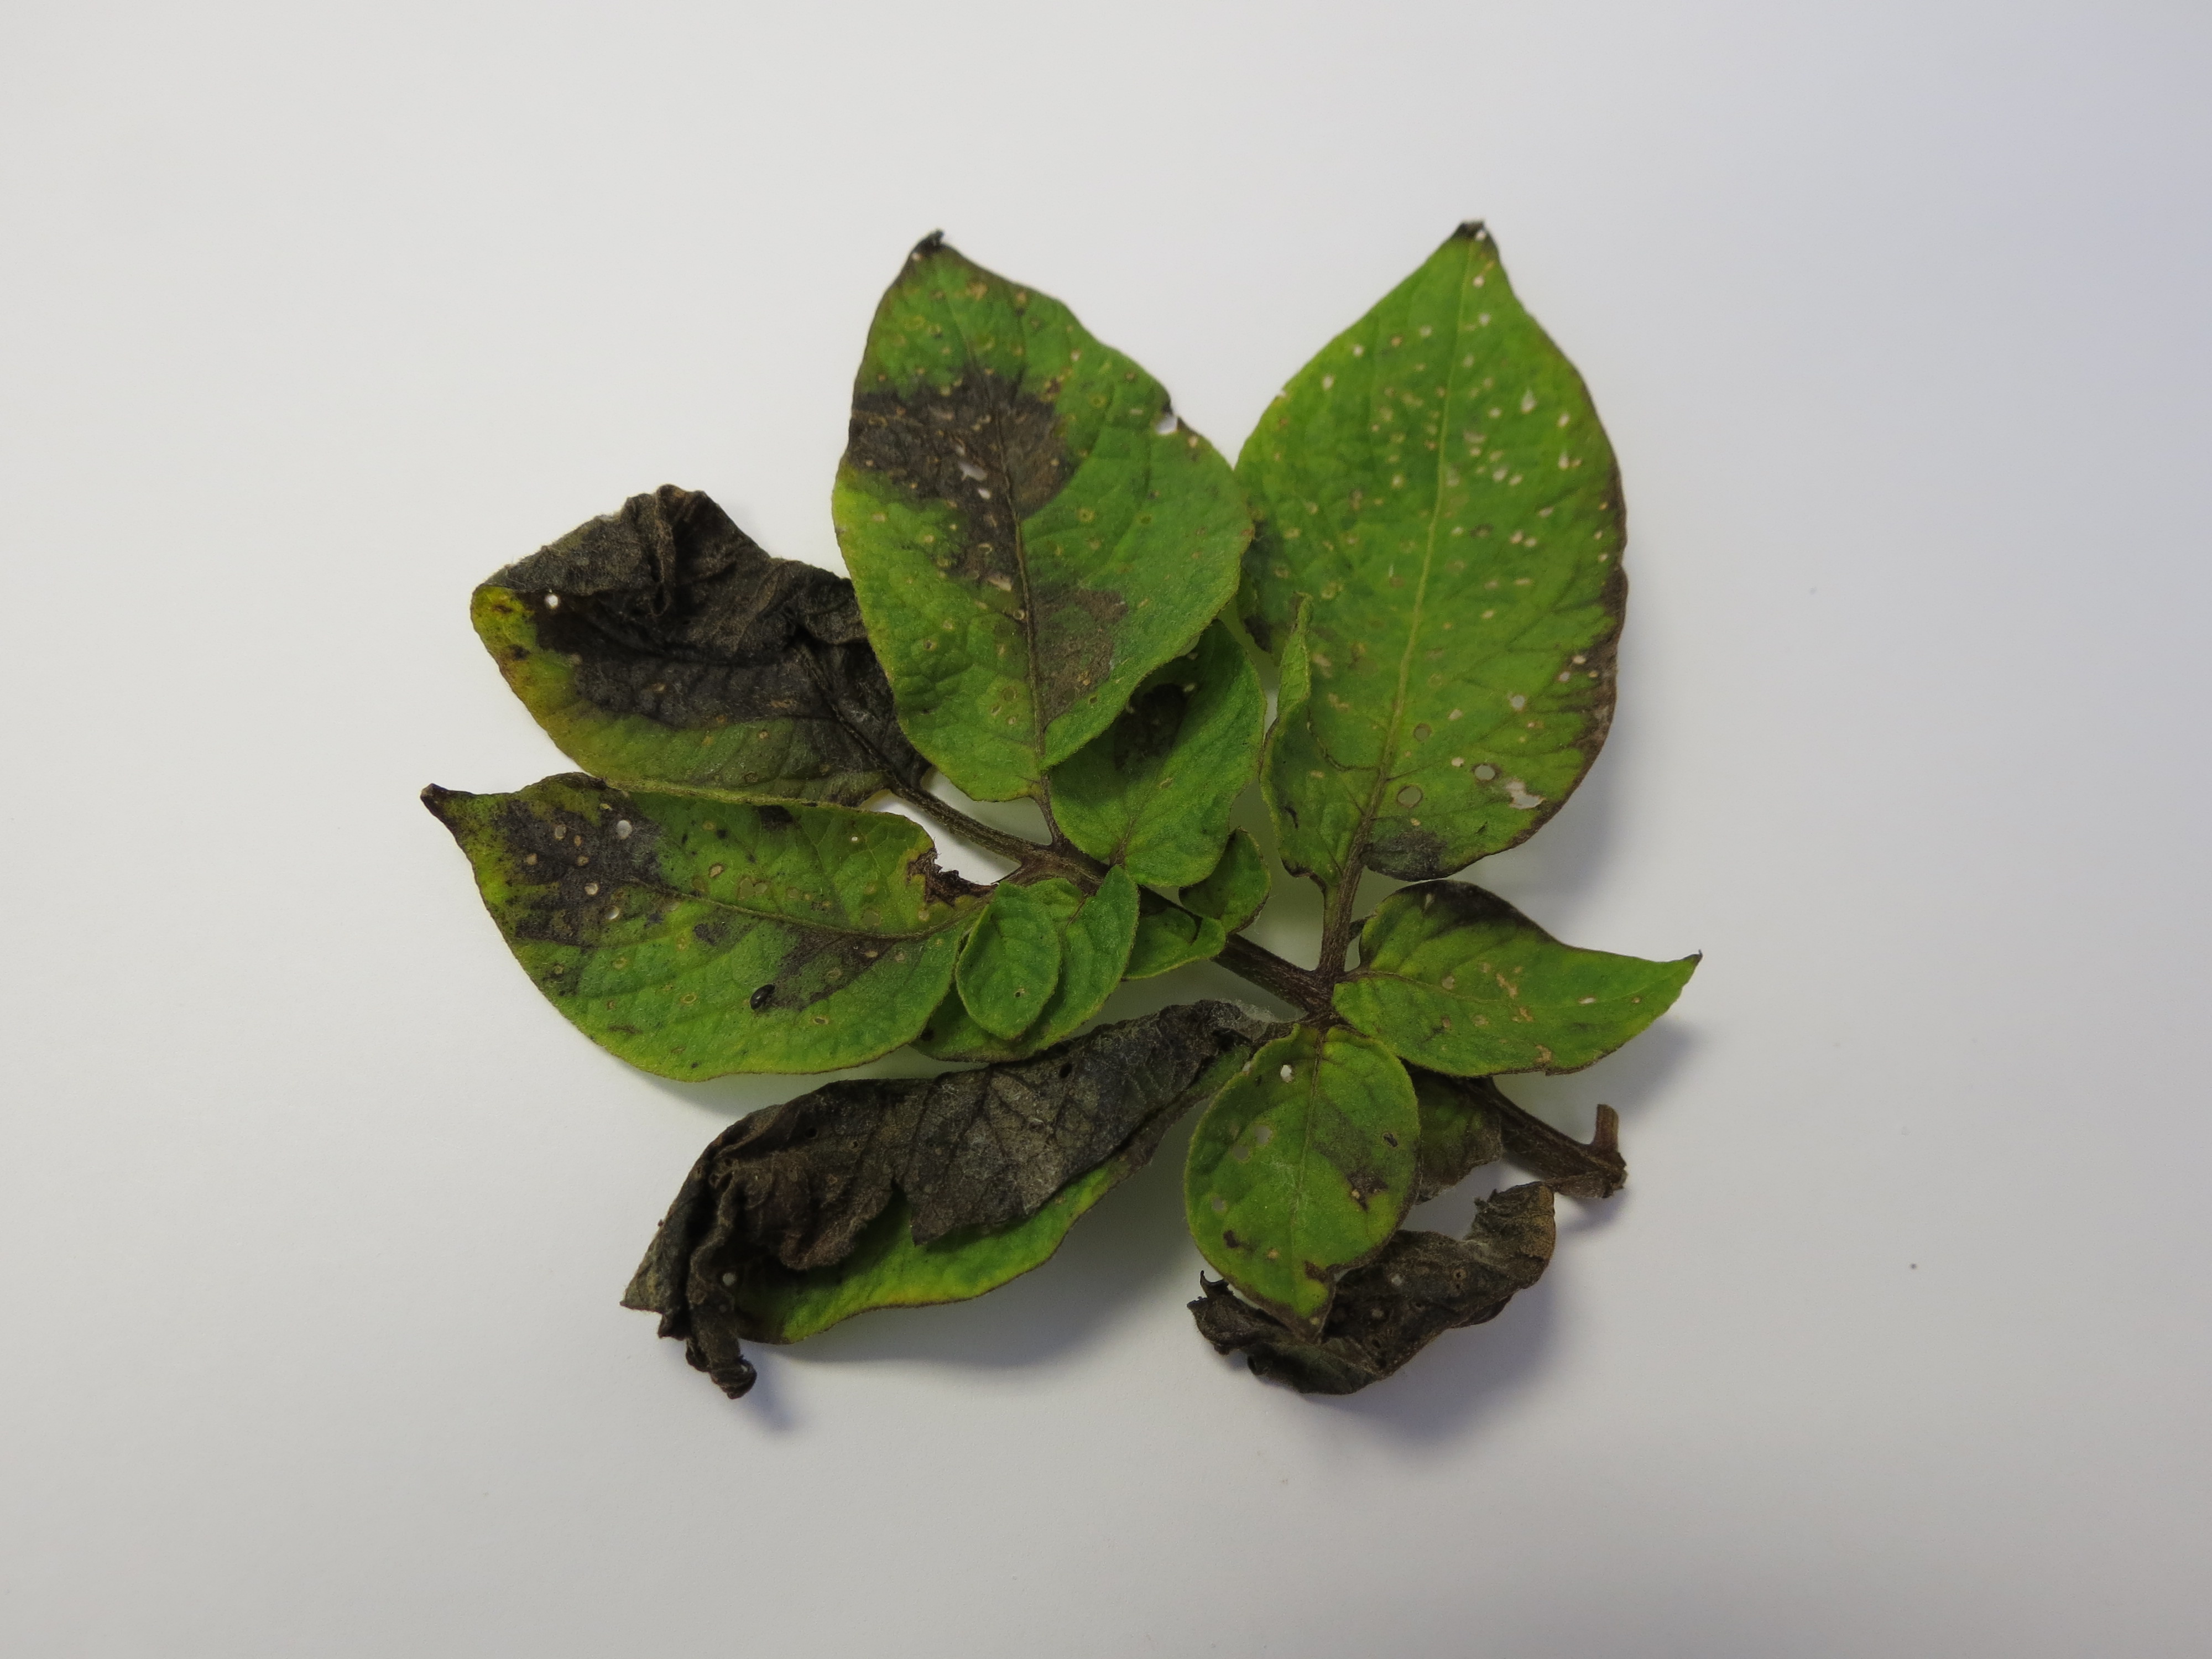
Labels: Potato leaf early blight, Potato leaf early blight, Potato leaf early blight, Potato leaf early blight, Potato leaf early blight